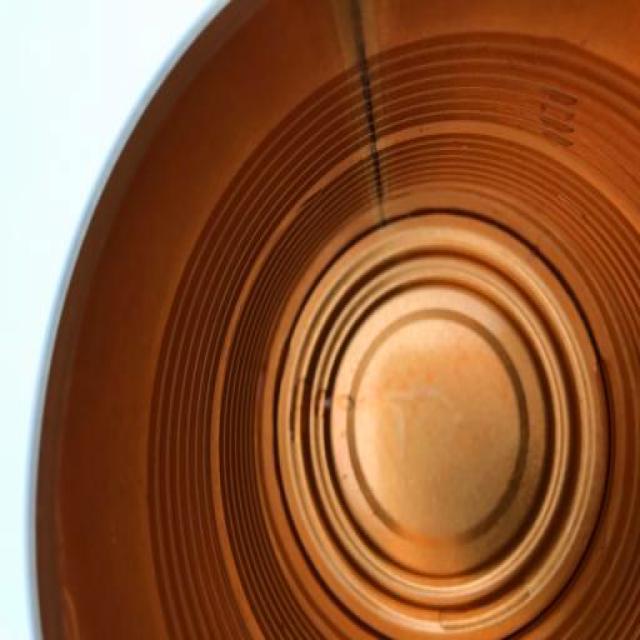
Label: Metal